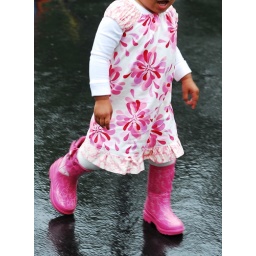
Miss Ellie sat beside me &amp;quot;sewing&amp;quot; on her wooden play machine and really thinks she made her pretty dress!